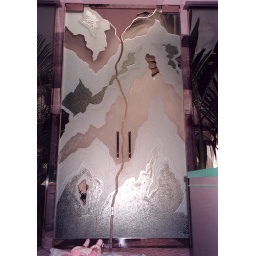
Glacier's End, custom designed, etched carved glass frameless entry door by Sans Soucie Art Glass.